Shin-Noborikawa Tunnel

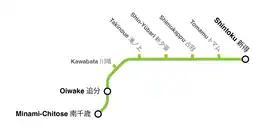
Shin-Noborikawa Tunnel located between Shin-Yūbari Station and Shimukappu Station on Sekishō Line

is a tunnel on JR Hokkaido's Sekishō Line that runs between Shin-Yūbari Station, Yufutsu District and Shimukappu Station in Shimukappu, Hokkaido with total length of 5.825 km. It was built and completed in 1981.